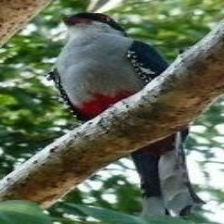
Species: CUBAN TROGON
Scientific name: PRIOTELUS TEMNURUS